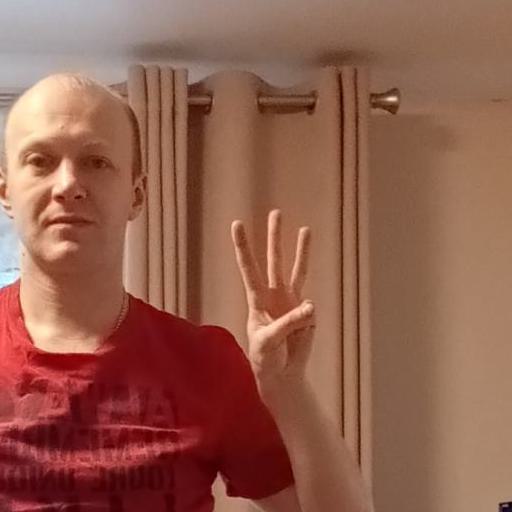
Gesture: three